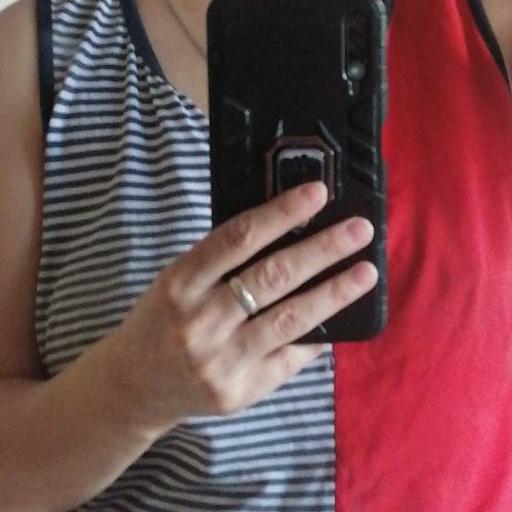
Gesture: no_gesture